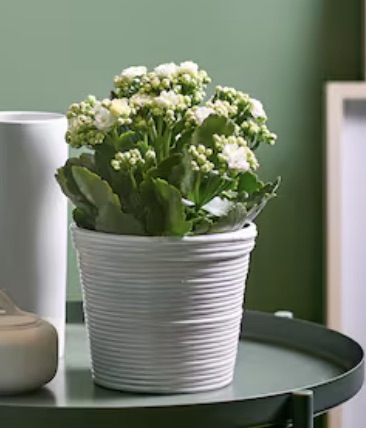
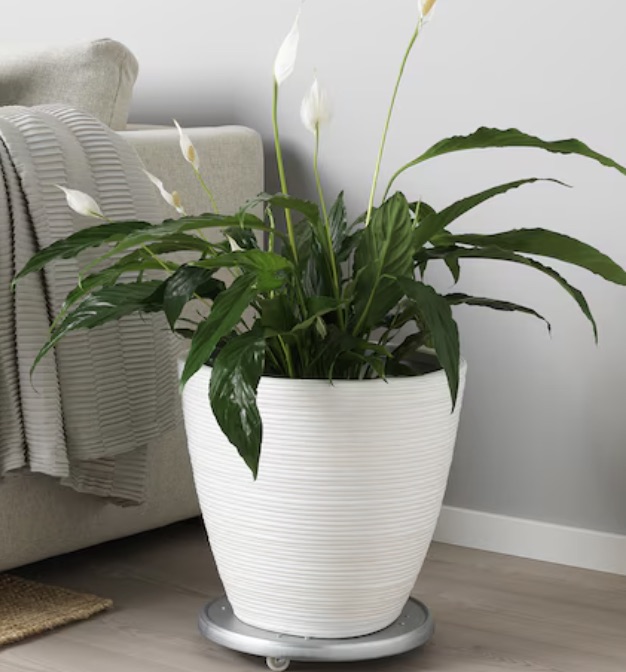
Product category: misc
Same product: yes